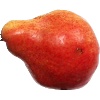
Label: Pear Red 1